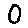
Label: 0